Joseph Smagorinsky

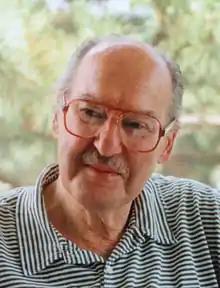
Joseph Smagorinsky

Joseph Smagorinsky (29 January 1924 – 21 September 2005) was an American meteorologist and the first director of the National Oceanic and Atmospheric Administration (NOAA)'s Geophysical Fluid Dynamics Laboratory (GFDL).